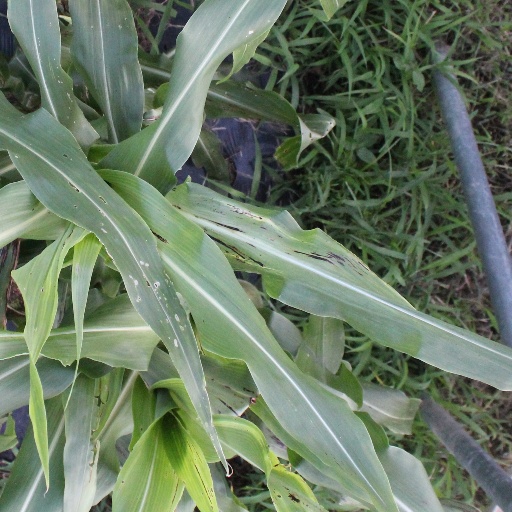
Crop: sorghum